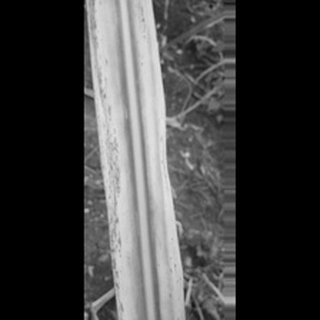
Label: sugarcane_yellow_leaf_disease